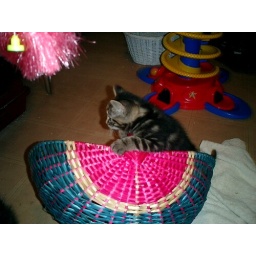
kitty in pink basket